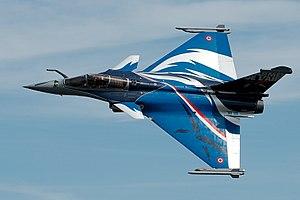
Régis Rocca, né le 15 mars 1979 à Nice, est un graphiste et designer français. Il collabore avec l'Armée de l'Air comme designer depuis 2009 et a signé une trentaine de livrées aéronautiques militaires. Chaque année, ses designs sont vus par plusieurs centaines de milliers de spectateurs lors de la saison estivale des meetings.